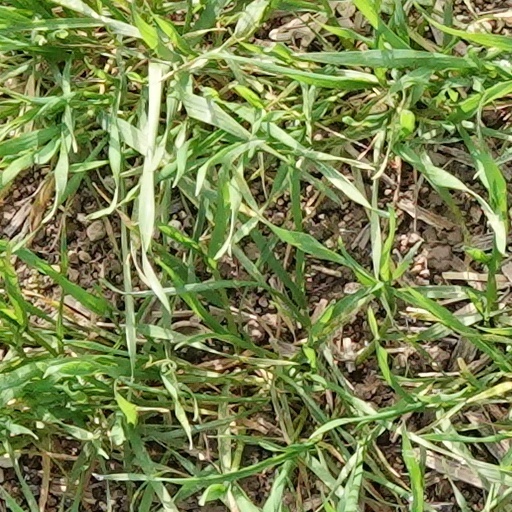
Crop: wheat